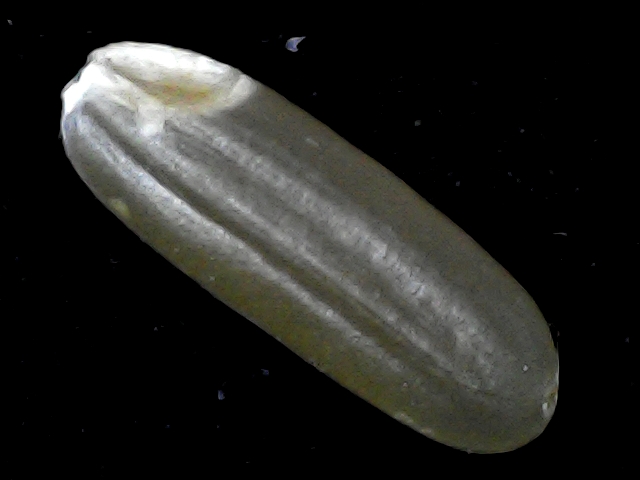
Rice variety: BR23